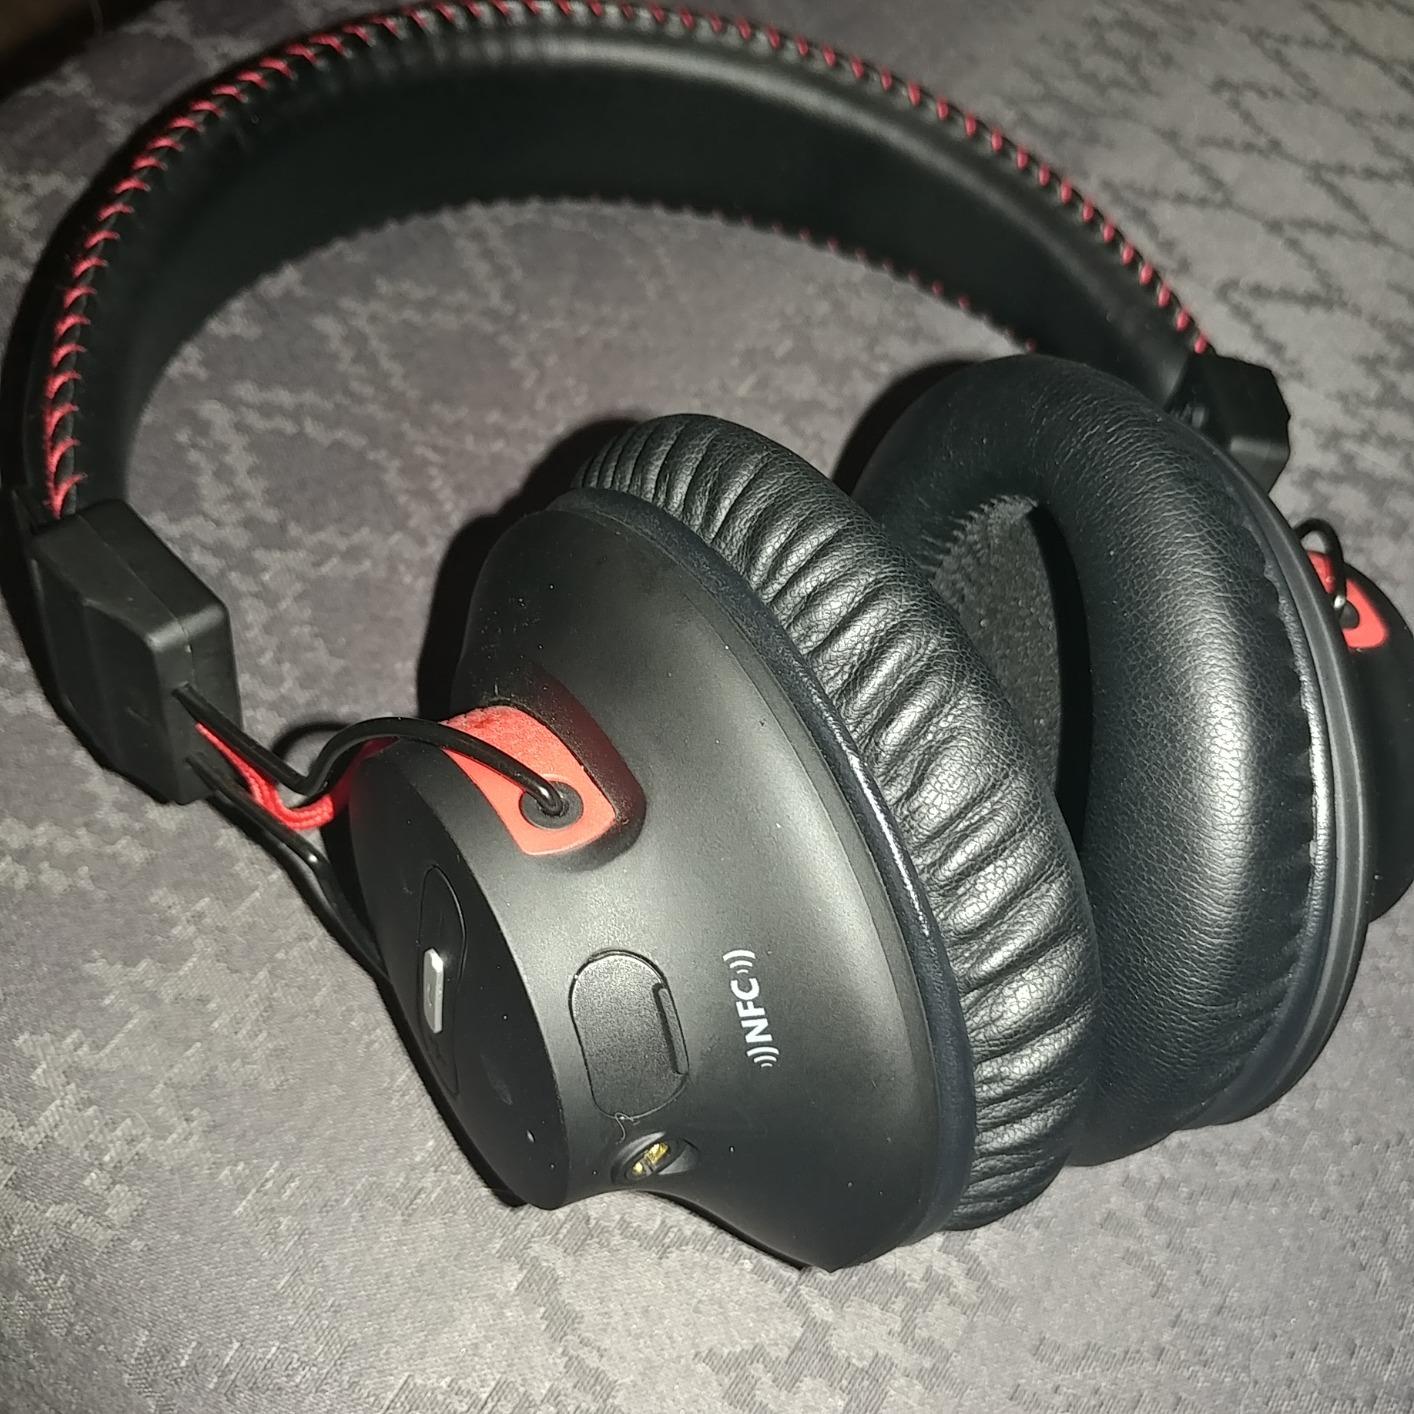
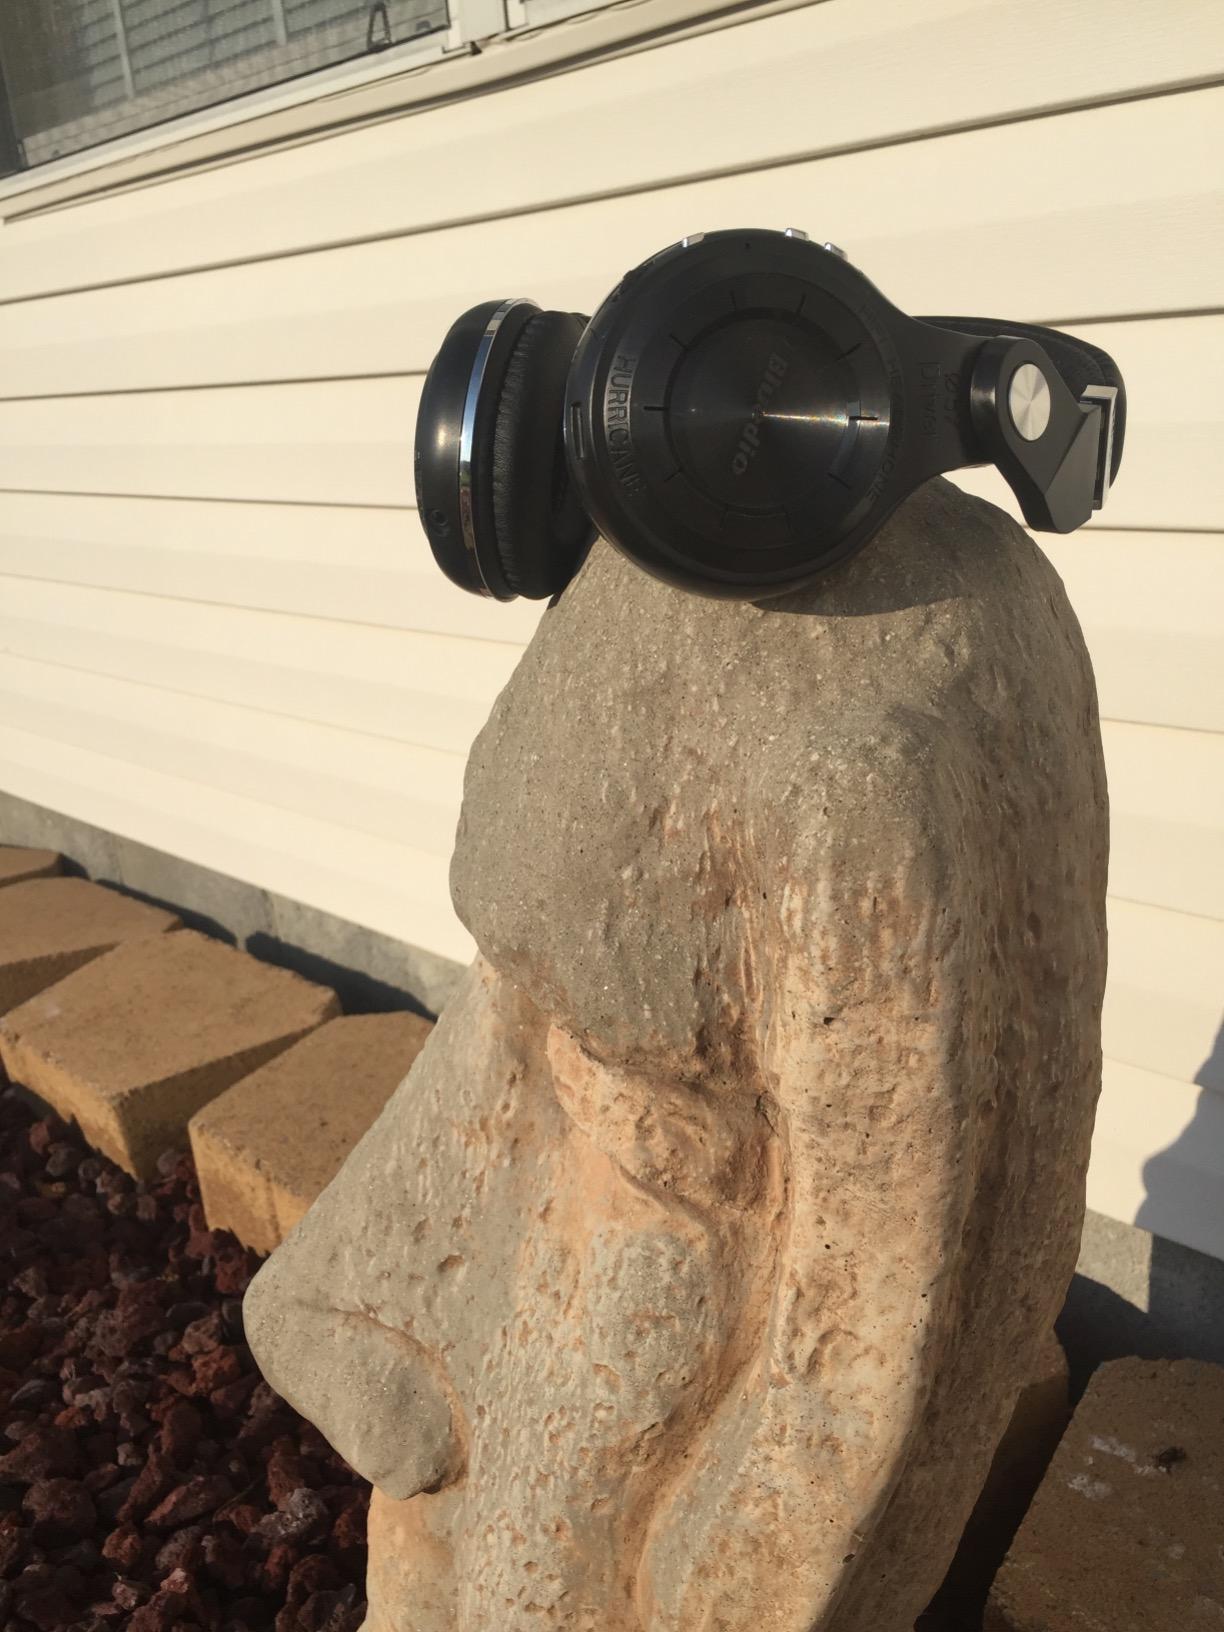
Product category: headphones
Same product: no